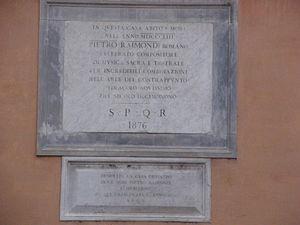
Pietro Raimondi est un compositeur italien, faisant la transition entre l'époque classique et l'époque romantique. Il a composé des opéras et de la musique sacrée, mais il a été aussi un innovateur dans la technique contrapuntique et dans la création d'œuvres utilisant la technique de la simultanéité de plusieurs parties et rassemblant de grands effectifs.